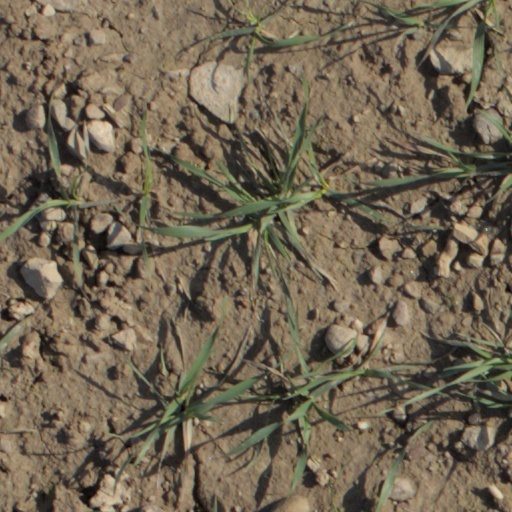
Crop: wheat